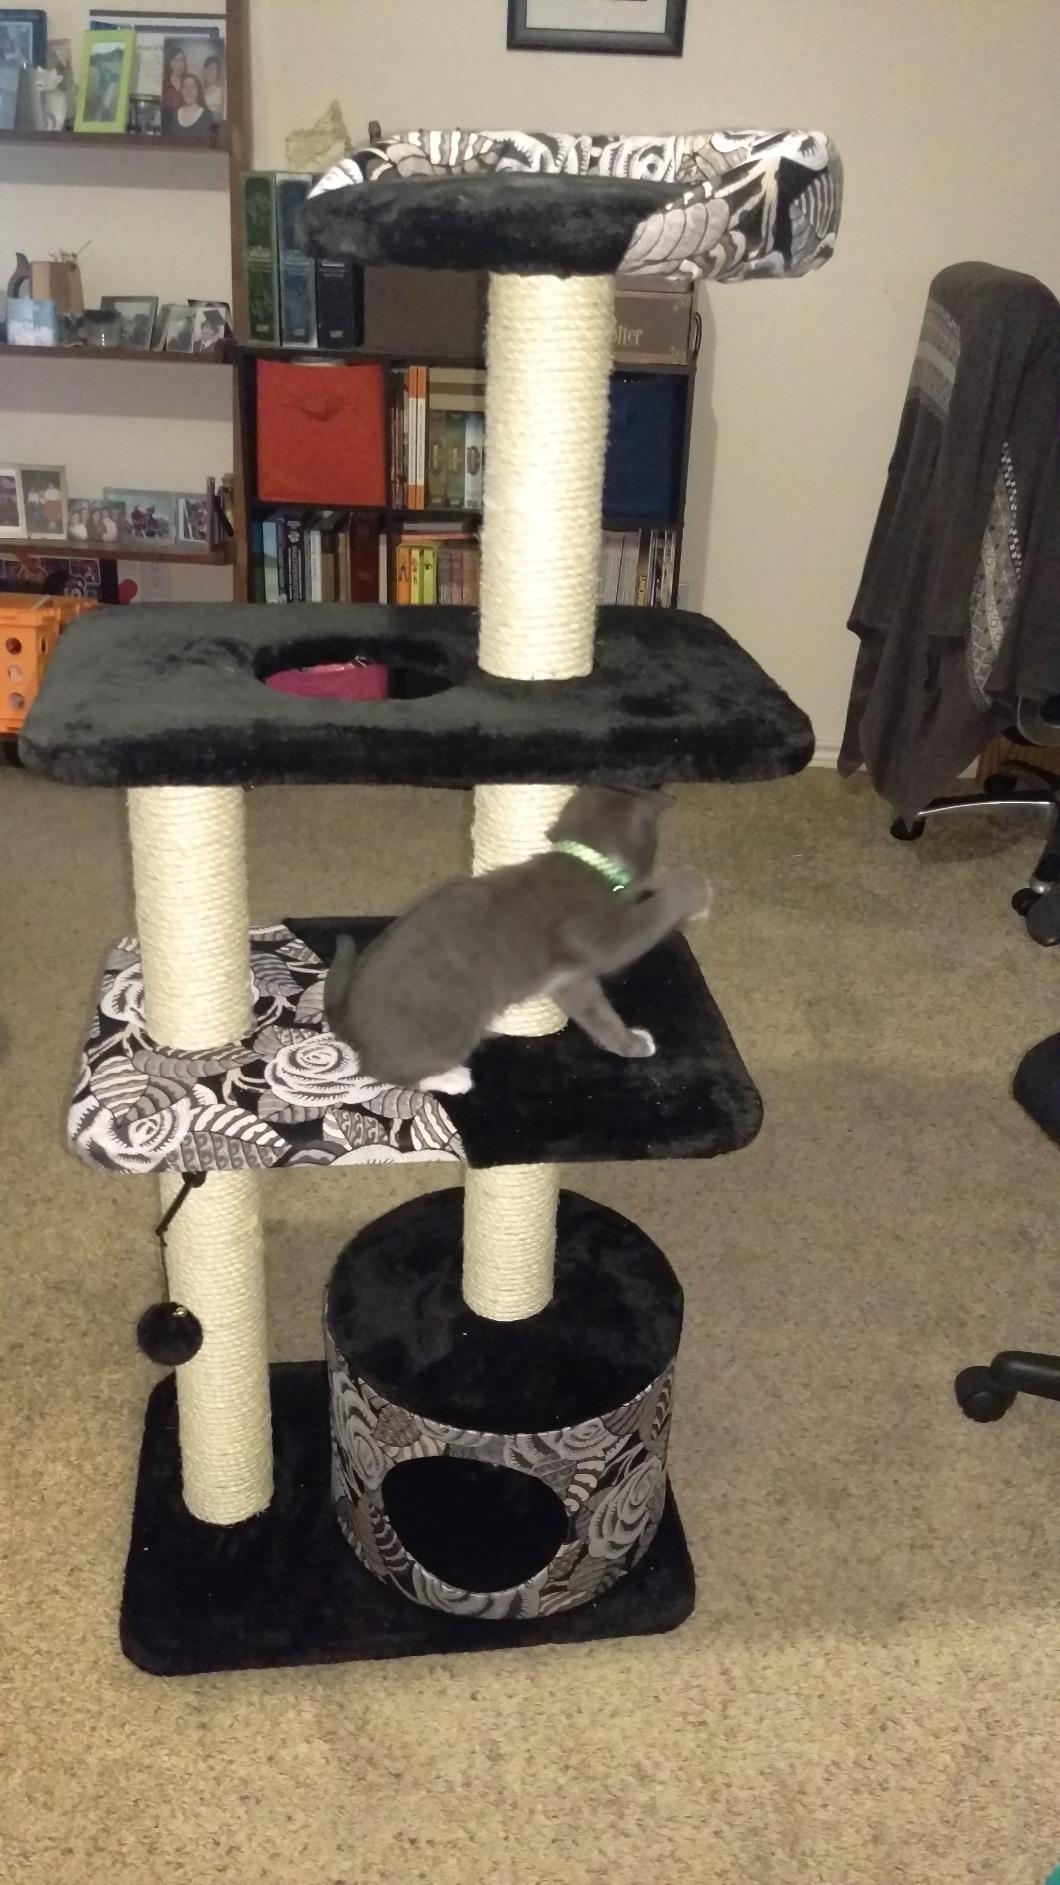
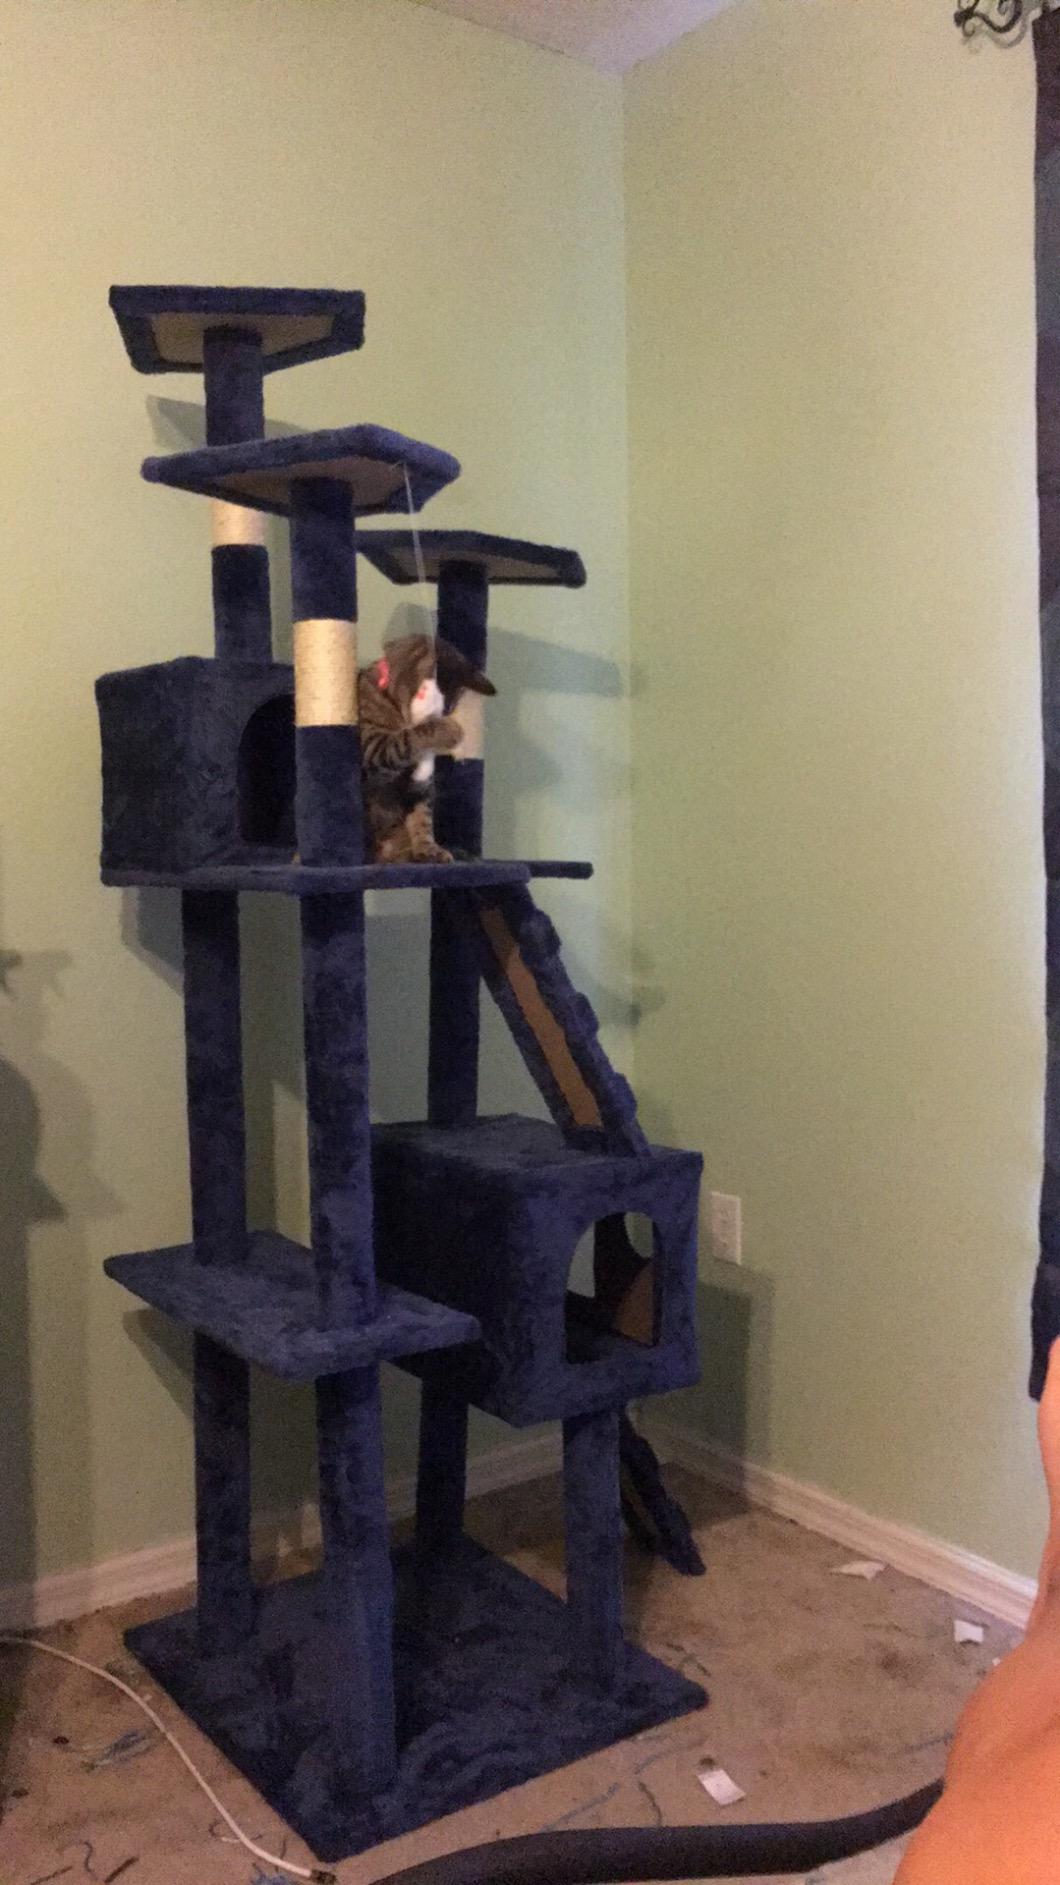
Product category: items_cat tree
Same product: no